Human–canine bond

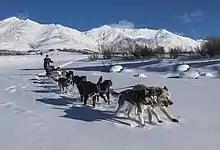
A sled dog team of 11 in Denali National Park and Preserve

A guard dog or watchdog is a dog used to watch for and guard people or property against unwanted human or animal intruders.